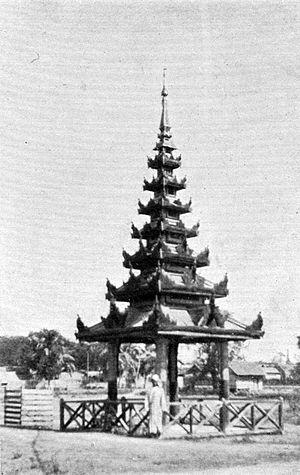
Alaungpaya, Alompra ou Alaung Mintaya, est un roi de Birmanie, fondateur de la dynastie Konbaung et du troisième empire birman. À sa mort en 1760, cet ancien chef de village de Haute-Birmanie avait réunifié le pays, soumis l'état de Manipur, récupéré le Lanna et expulsé la Compagnie française des Indes orientales et la Compagnie anglaise des Indes orientales, qui avaient aidé le royaume restauré d'Hanthawaddy. Il avait aussi fondé Rangoun en 1755. Il mourut de maladie durant la guerre contre le Siam.